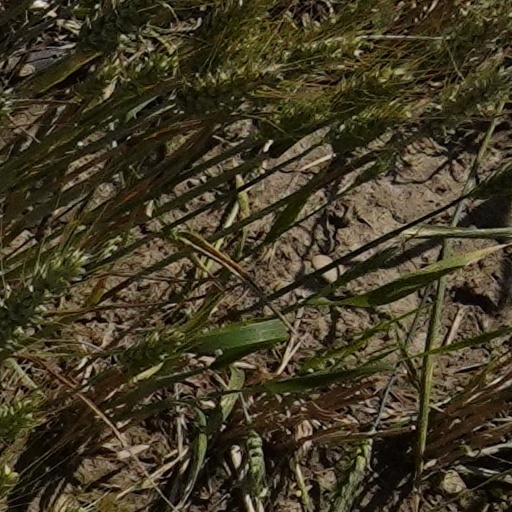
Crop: wheat